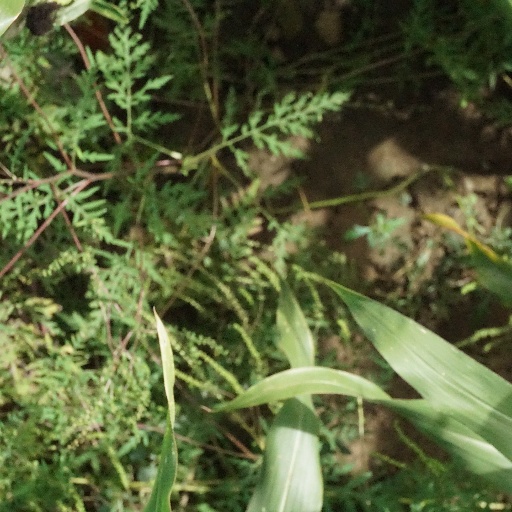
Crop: maize; corn